Luis Bedoya

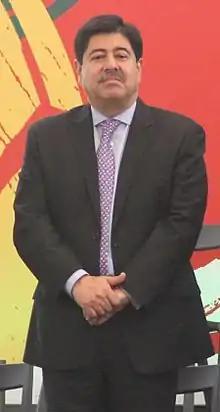
Luis Bedoya in 2014.

Luis Erberto Bedoya Giraldo (born 1959) is a Colombian former football administrator. He is a former member of the FIFA Council. In May 2016, Bedoya was banned for life by the FIFA Ethics Committee for racketeering and wire fraud .